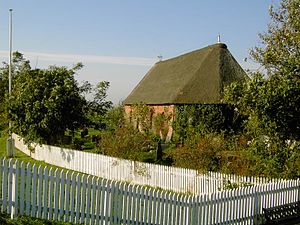
Hoge / Historie
Hoge er en hallig og kommune i det nordlige Tyskland under Kreis Nordfriesland i delstaten Slesvig-Holsten. Hoge er med sine 574 hektar den næststørste af de ti halliger i det nordfrisiske vadehav. Under kommunens område hører foruden halligen Hoge også den ubeboede hallig Nørreog. På Hoge lever der afhængig af årstiden op til 120 mennesker.